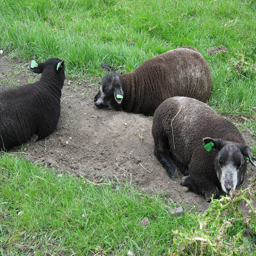
some black and white animals with green ear tags and grass
Group of black sheep resting in middle of trail
a group of animals lay down on the ground
Three sheep laying in a dirt patch in a field.
Three sheep lying together in the grass in pasture.